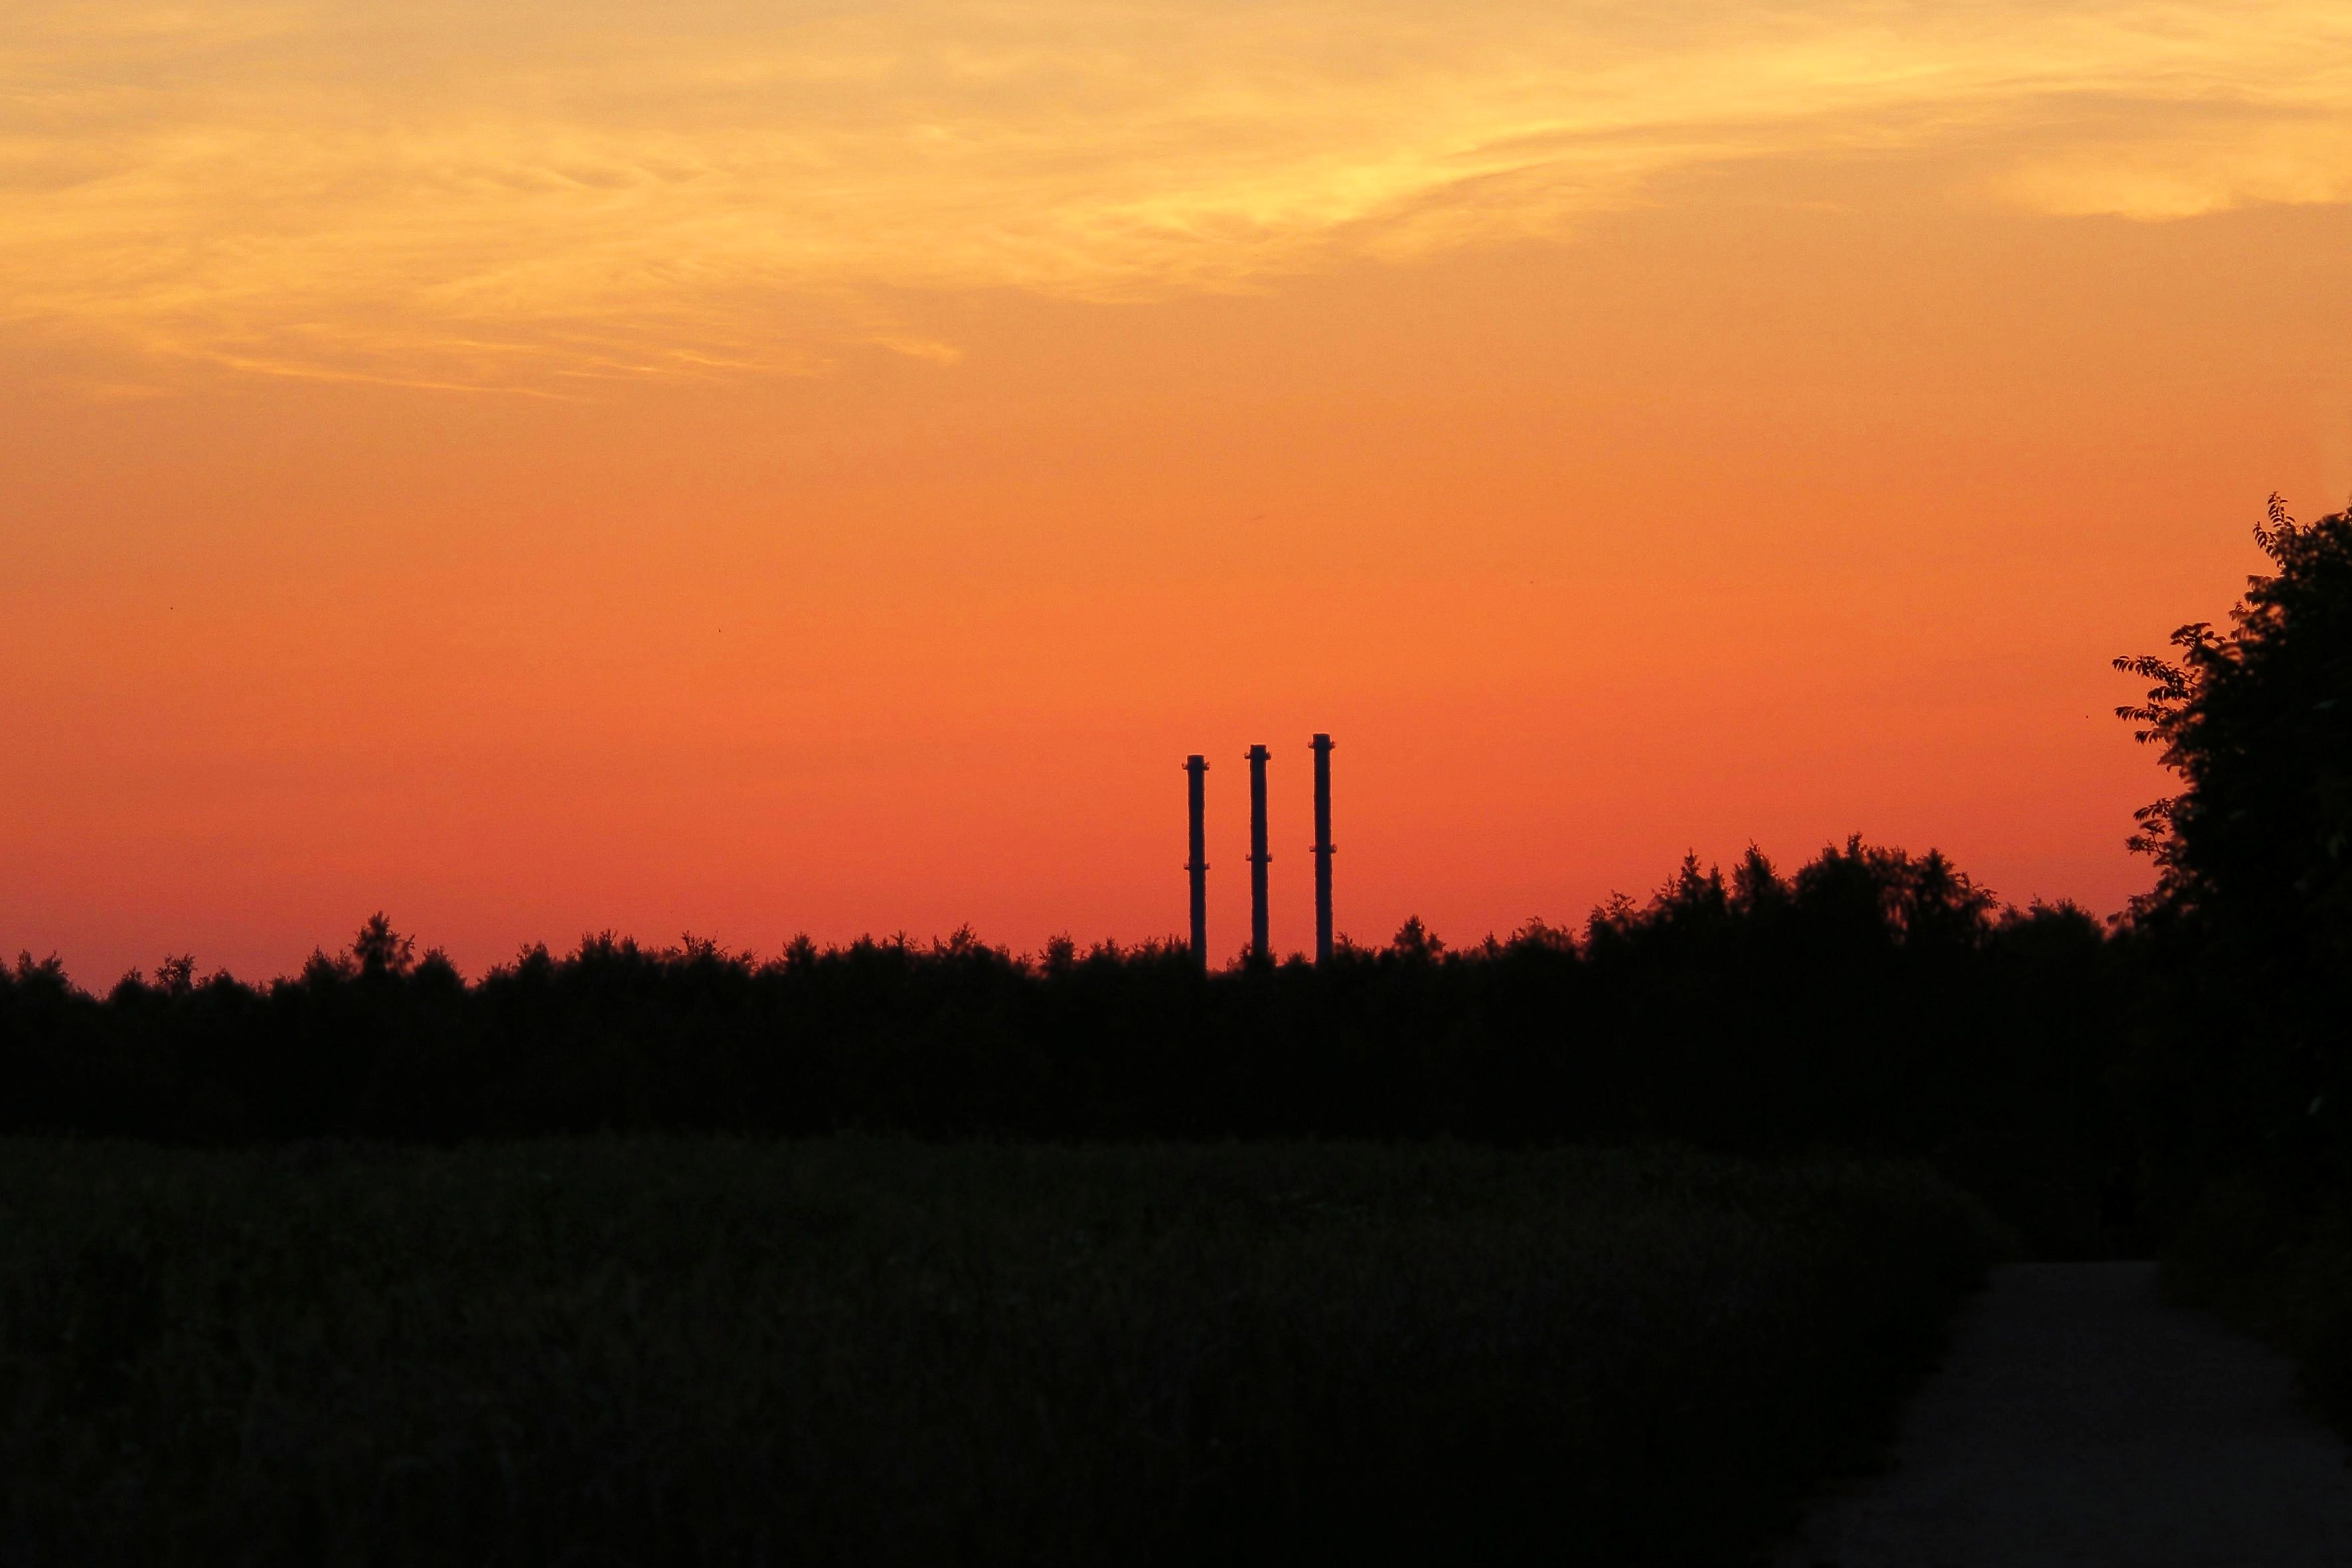
landscape, nature, horizon, cloud, sky, sun, sunrise, sunset, skyline, field, morning, hill, dawn, atmosphere, dusk, evening, abendstimmung, afterglow, atmospheric phenomenon, red sky at morning